Nepenthes dubia

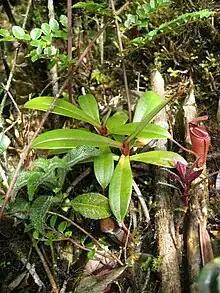
A putative natural hybrid between "N. dubia" and "N. jacquelineae"

A single mature female plant of "N. dubia" × "N. izumiae" grows along the summit trail on Mount Talakmau. It produces infundibular upper pitchers that are yellowish-green in colouration. The pitchers are relatively small, reaching only around 10 cm in height. As in "N. dubia", the stem and tendrils are purplish-red. The lamina is green with a red midrib. "Nepenthes dubia" × "N. izumiae" differs most obviously from "N. dubia" in having an ovate lid that is never reflexed beyond 180 degrees. This hybrid is listed as "N. dubia" × "N. singalana" in Charles Clarke's "Nepenthes of Sumatra and Peninsular Malaysia", since "N. izumiae" is very closely related to "N. singalana" and was only described as a distinct species in 2003.